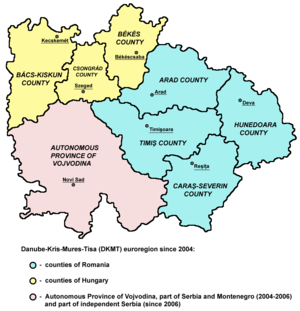
L'eurorégion Danube-Criș-Mureș-Tisa Eurorégion est une eurorégion située en Hongrie, en Roumanie et en Serbie. Elle est nommée d'après quatre rivières : le Danube, le Criș, le Mureș et la Tisa.